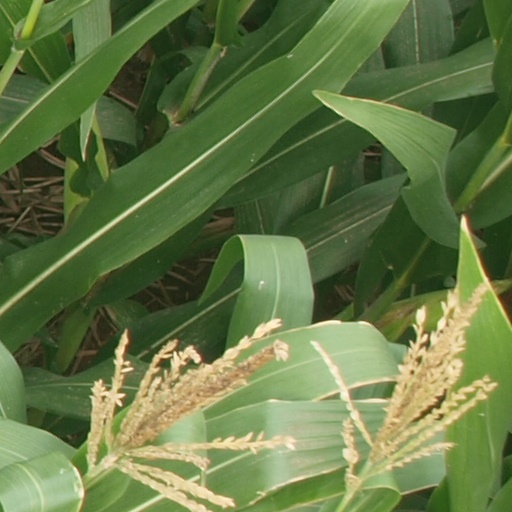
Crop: maize; corn